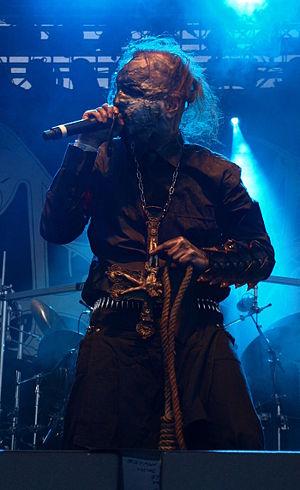
Attila Gábor Csihar, officiant également sous le pseudonyme de Void, est un chanteur hongrois de black metal.